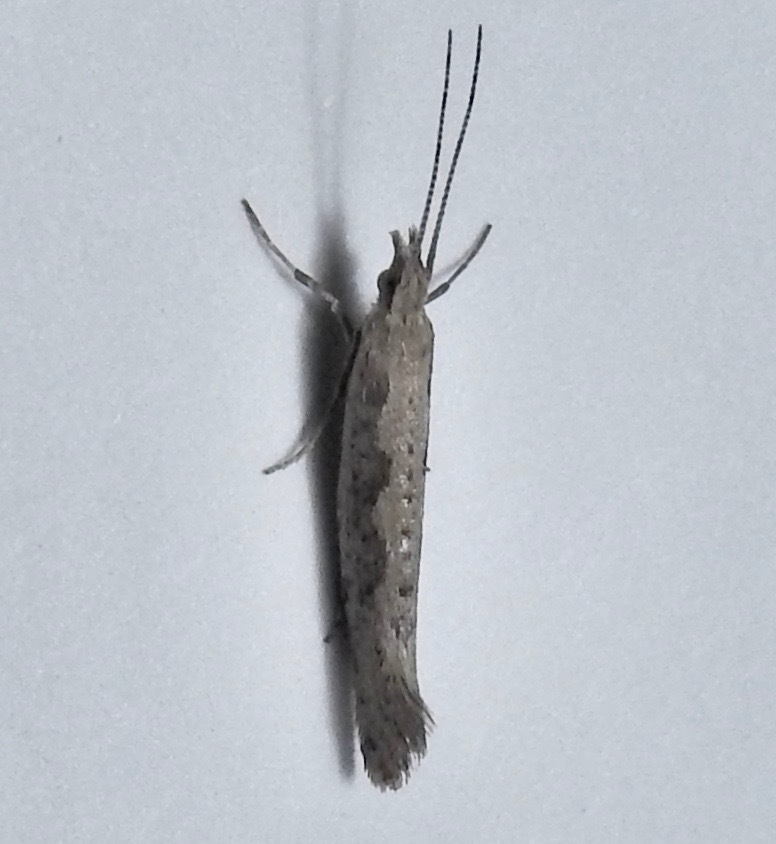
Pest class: diamondback_moth